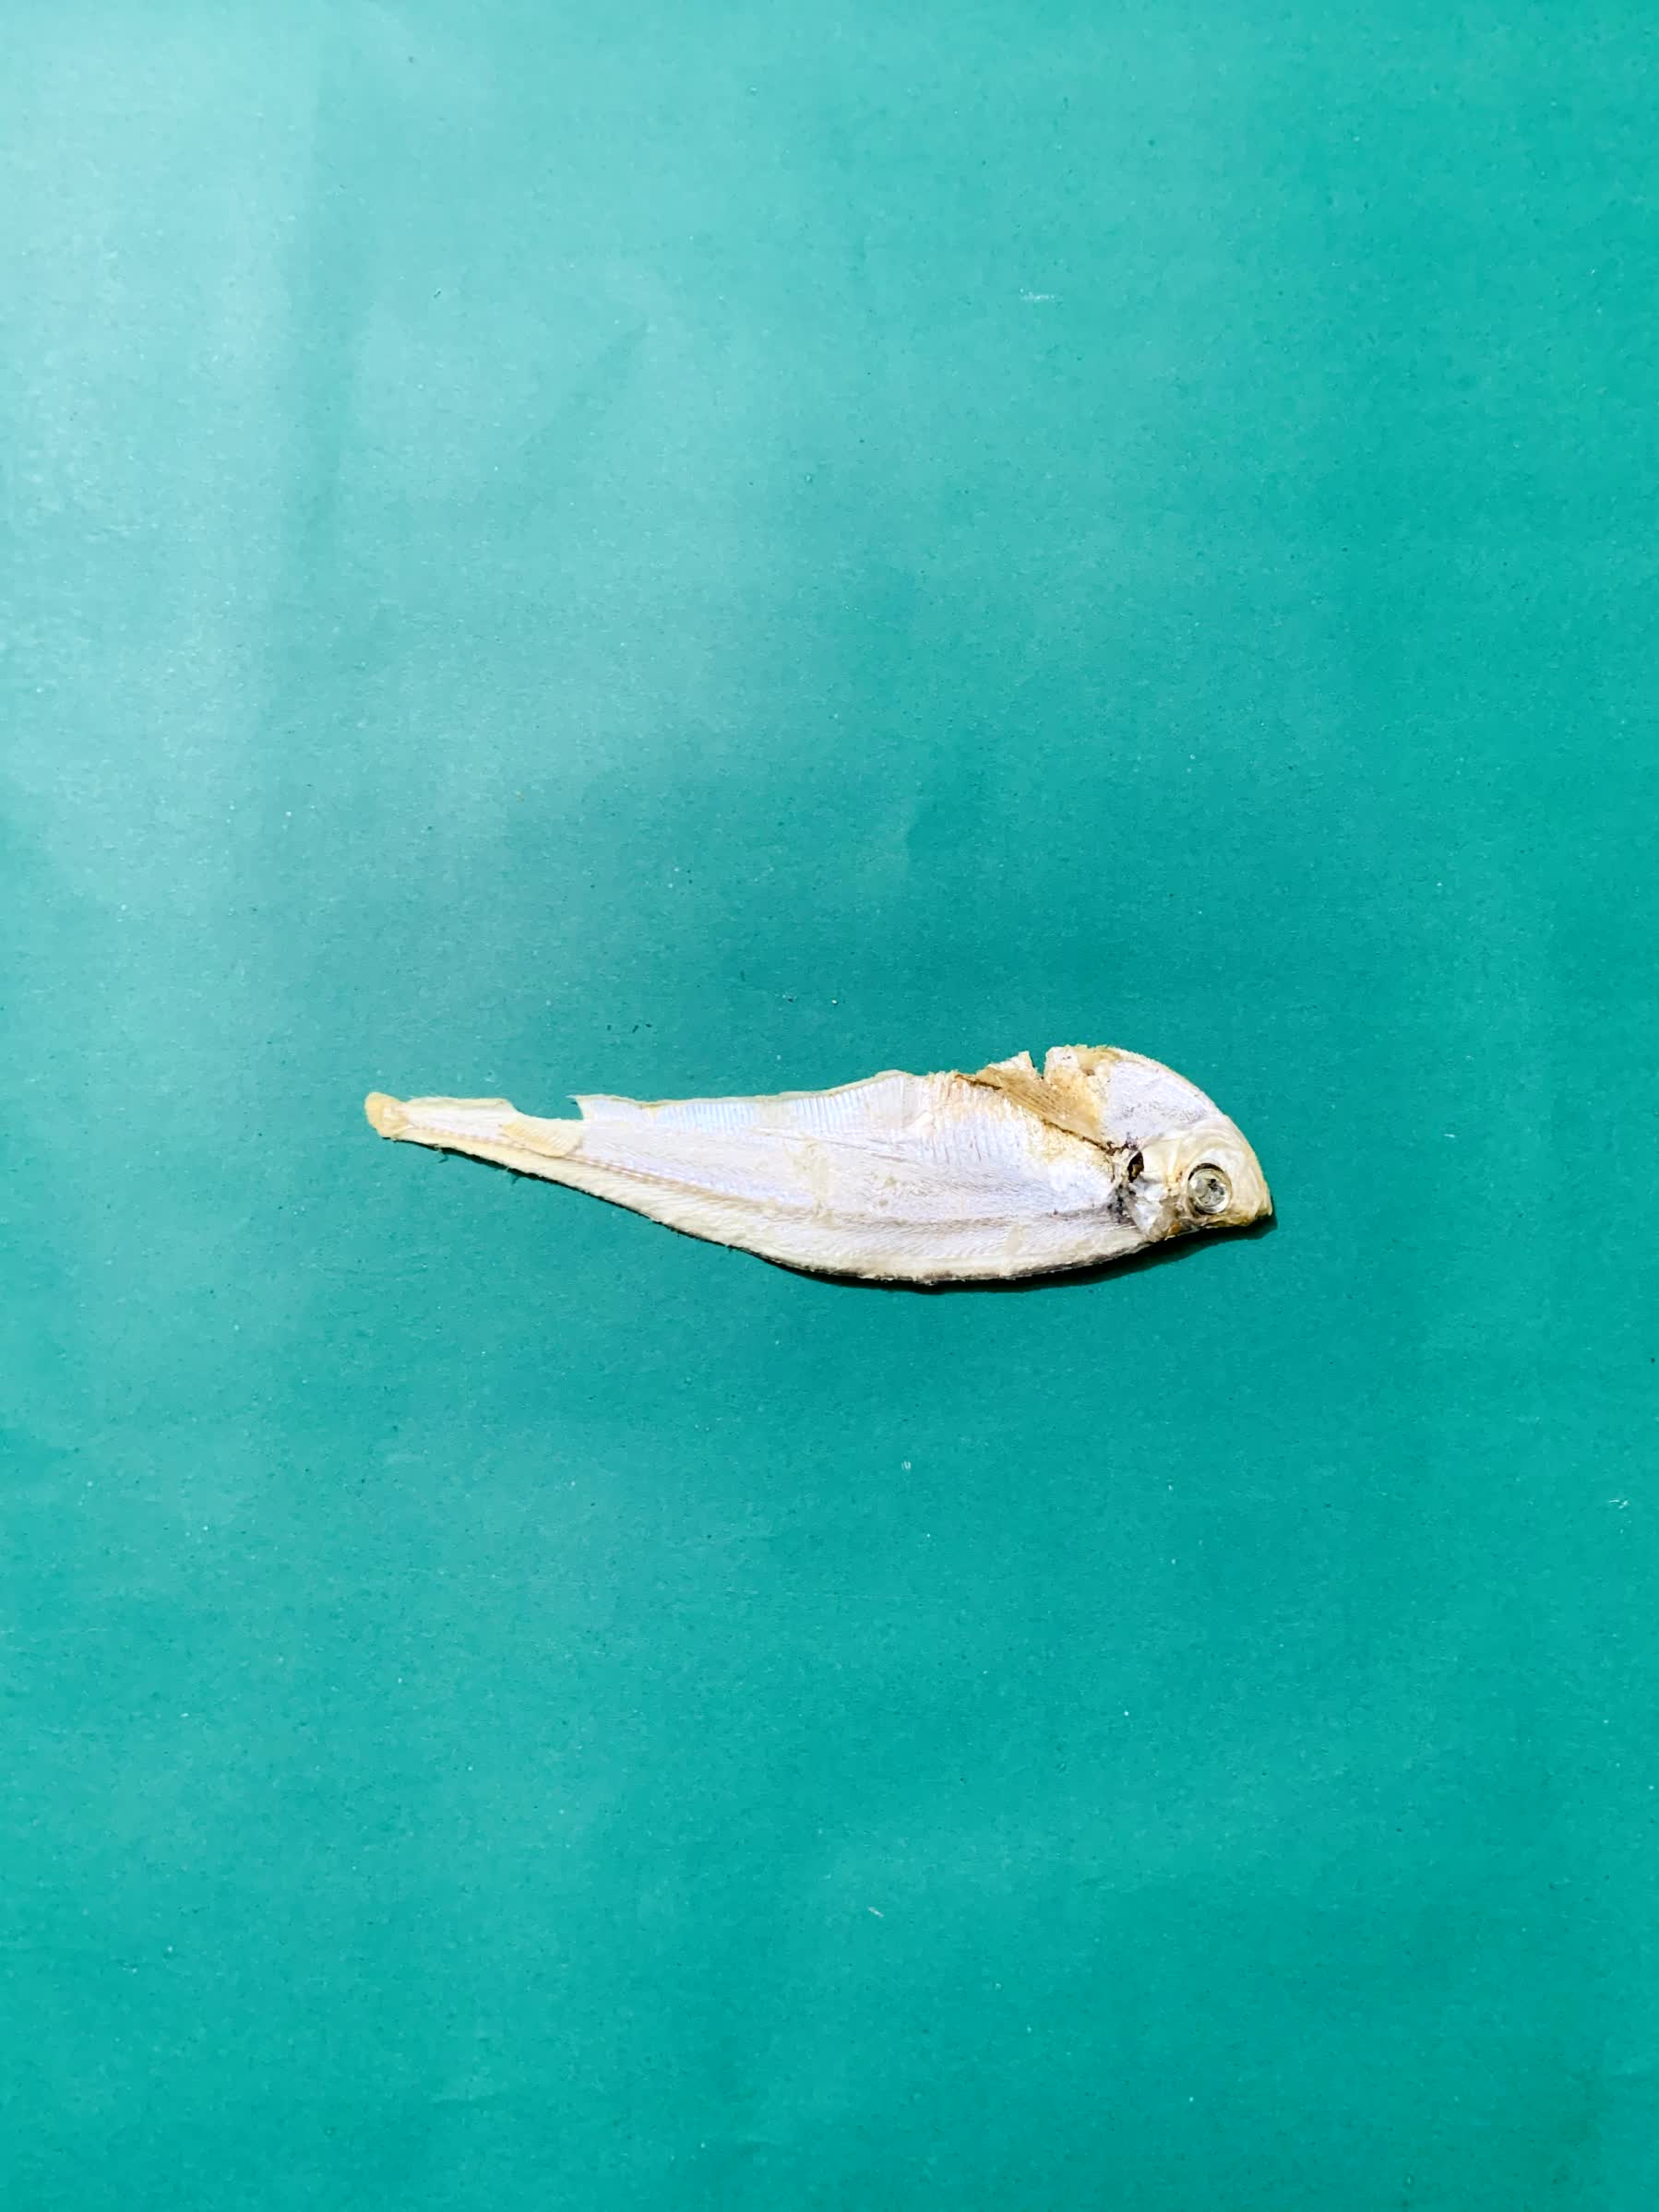
Species: Shukna Feuwa